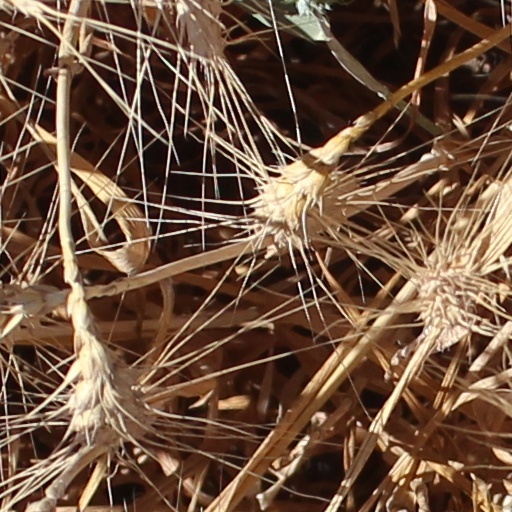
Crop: wheat